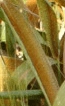
Label: Wheat___Brown_Rust